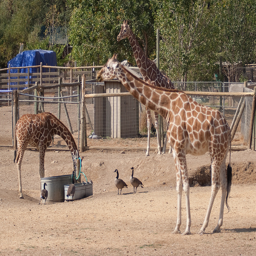
Three giraffes four geese in a feeding enclosure.
A couple giraffe standing next to a couple of birds.
Three giraffes drinking water together with geese in their enclosure.
Giraffes share a fenced enclosure with a pair of Canadian geese at a wildlife park.
a couple of giraffes that are walking around